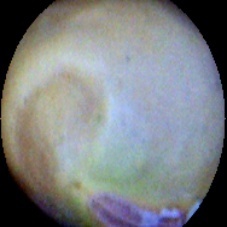
Label: Immature